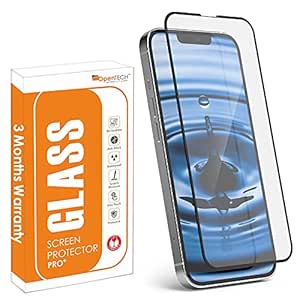
OpenTech® Military-Grade Tempered Glass Screen Protector Compatible for iPhone 13/13 Pro / 14 with Edge to Edge Coverage and Easy Installation kit (6.1 Inches)
Category: Electronics
Price: 299 (list price: 999)
Rating: 4.3 (8,891 ratings)
About this product: TopDeals Mobile Accessories: It is 100% brand new tempered glass for iPhone 13 / 13 Pro / 14 (6.1 Inches) which is specially designed for edge to edge protection.|Real Experience: This iPhone 13 tempered glass is designed to provide the smooth experience with 99.9% transparency to allow you to feel a natural viewing experience.|Best Quality: This iPhone 13 pro tempered glass is ultra-thin (0.33 mm thickness) which is made by precise laser cut, exquisitely polished, good rounded edges and compatible for 3D touch. This iPhone 14 tempered glass promises full compatibility with touchscreen sensitivity and HD Clarity which retains the experience of the original glass. This iPhone 13 screen guard contains hydrophobic oleophobic screen coating which protects against sweat, oil and water.|Scratch proof: This iPhone 13 pro screen guard provides the 9H Hardness screen protector can effectively protect your phone from unwanted scuffs and scratches by knife, keys and some other hard substances. The surface of the iPhone 14 screen protector has a strong hardness and 9H tempered glass protects the entire front display. Don't get scratches even if scratched with keys in your pocket.|Compatible Device: iPhone 13 / 13 Pro / 14 (6.1 Inches) Easy Installation: This iPhone 13 edge to edge tempered glass is bubble free adhesive and easy to install. You can follow installation guidelines which printed on OpenTech box. Box Includes: iPhone 13 Pro gorilla tempered glass, Wet wipe, Microfiber screen cleaning cloth, Dust absorber sticker and OpenTech box with installation guidelines.